Lucy Filippini

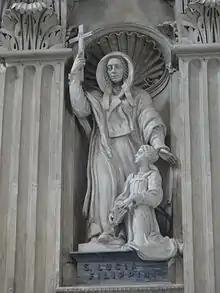
Lucy Filippini, Statue in Saint Peter's Basilica by Silvio Silva, 1949

Lucy Filippini (13 January 1672 – 25 March 1732) is venerated as a Catholic saint.